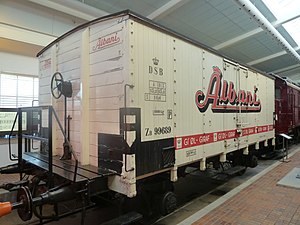
Albani / Historie
Ølvogn benyttet fra 1964 til 1973, nu tilhørende Danmarks Jernbanemuseum.[1]
Albani Bryggerierne A/S er et bryggeri i Odense, Fyn. Bryggeriet er en del af Royal Unibrew A/S.